Justin Tomlinson

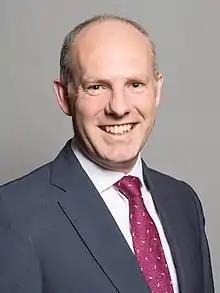
Official portrait, 2020

Justin Paul Tomlinson (born 5 November 1976) is a British politician and former marketing executive who served as Minister of State for Energy Security and Net Zero in 2024. A member of the Conservative Party, he was the Member of Parliament (MP) for North Swindon from 2010 to 2024.